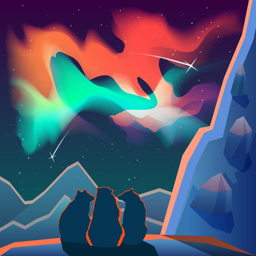
sitting bears look at the northern lights in the snowy mountains at night stock vector